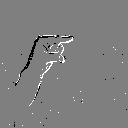
ASL letter: g